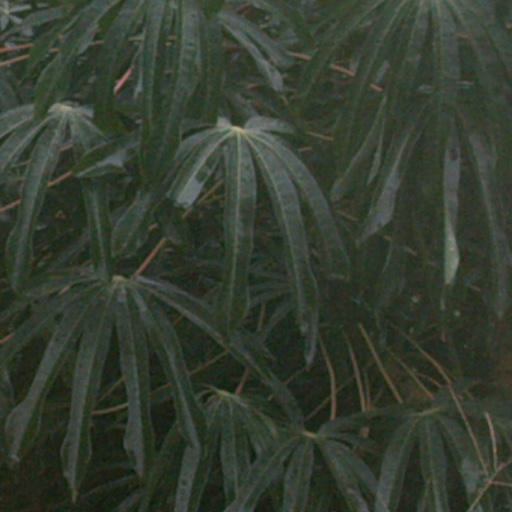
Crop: cassava